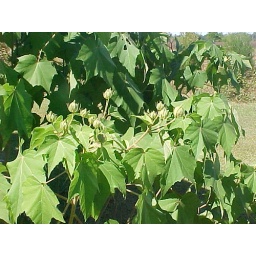
This can be seen through the glass wall in bedroom